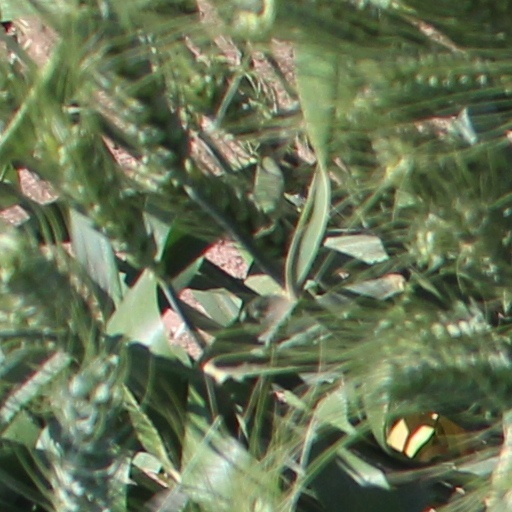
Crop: wheat